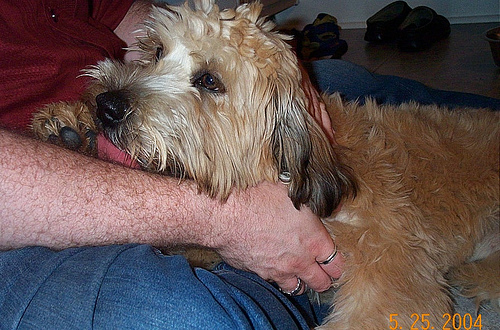
Animal: dog
Breed: wheaten_terrier